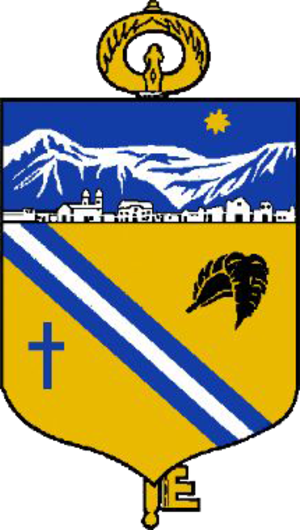
La Rioja est une ville d'Argentine et la capitale de la province de La Rioja. Elle est située à 987 km au nord-ouest de Buenos Aires. Sa population était estimée à 180 995 habitants lors du recensement de 2010.